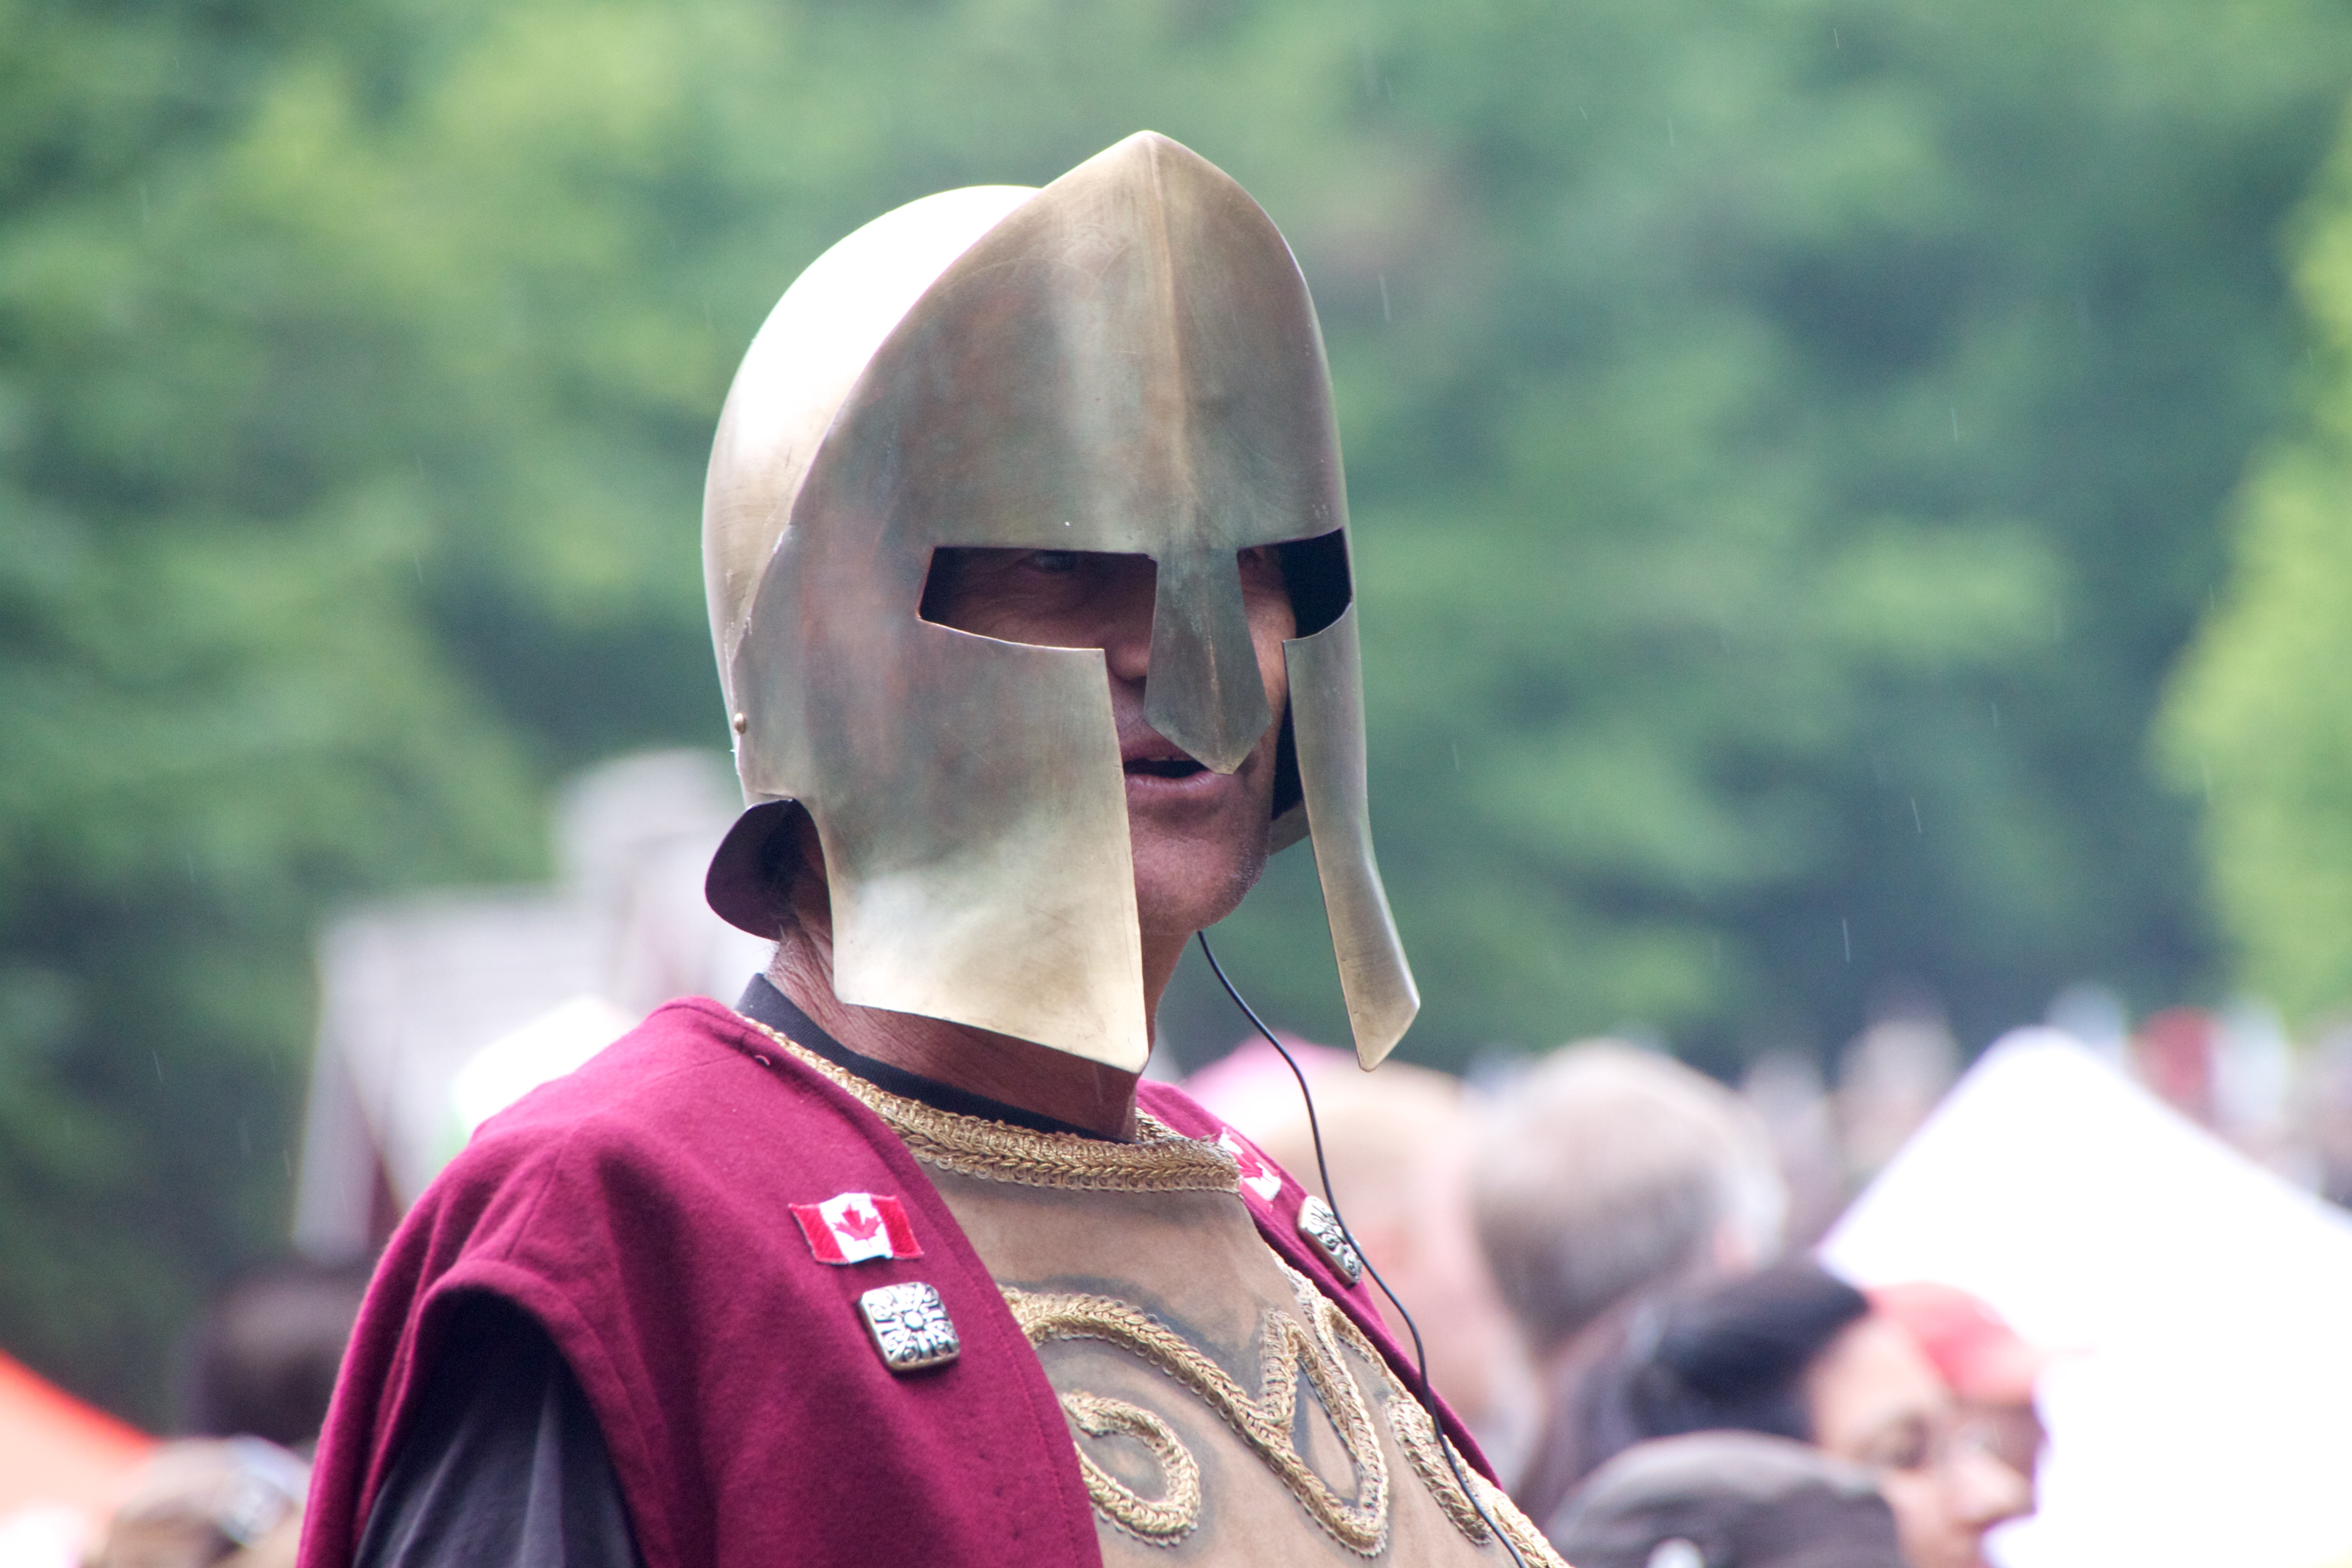
person, people, spring, color, spartanrace